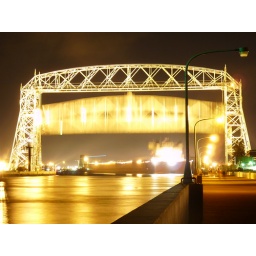
ship passes under lift bridge at night